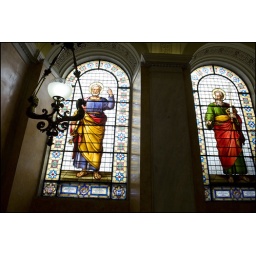
Stained glass windows in the Vatican